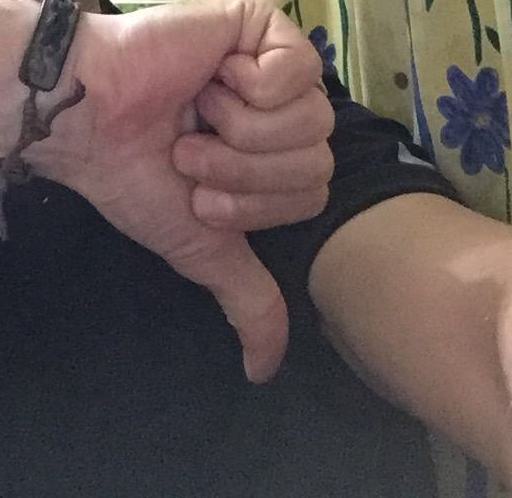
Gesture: dislike